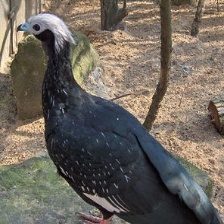
Species: BLUE THROATED PIPING GUAN
Scientific name: PIPILE CUMANENSIS